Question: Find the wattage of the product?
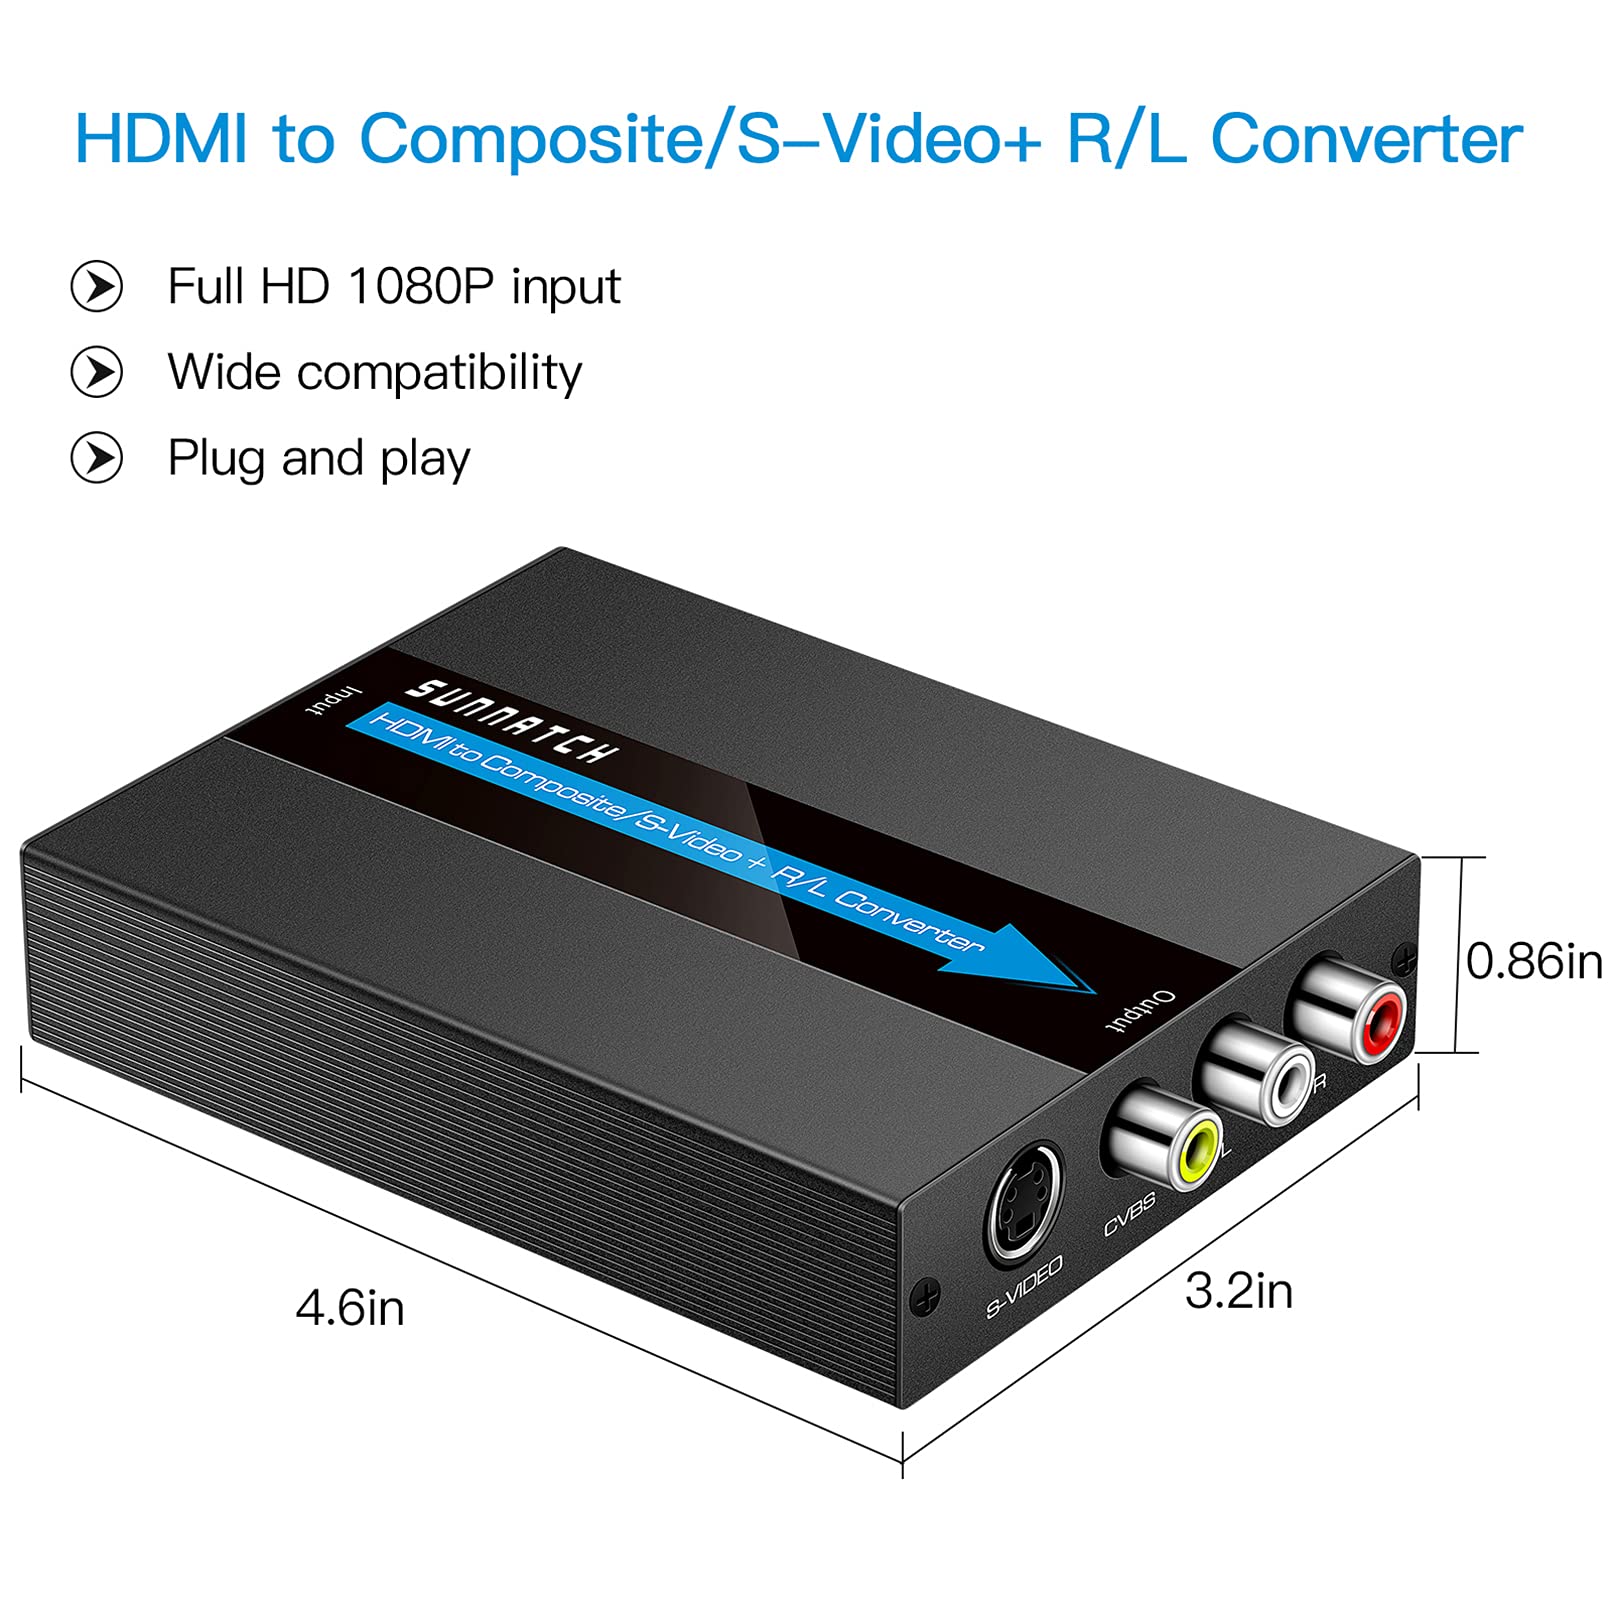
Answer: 1080.0 horsepower